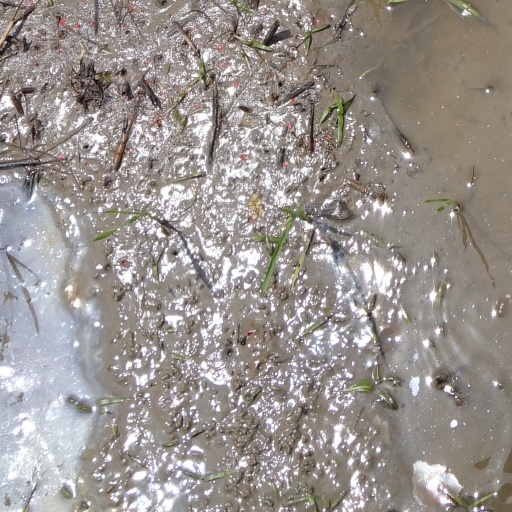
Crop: rice